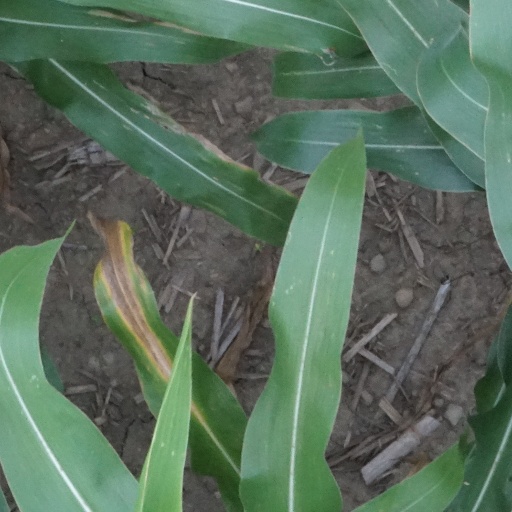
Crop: maize; corn